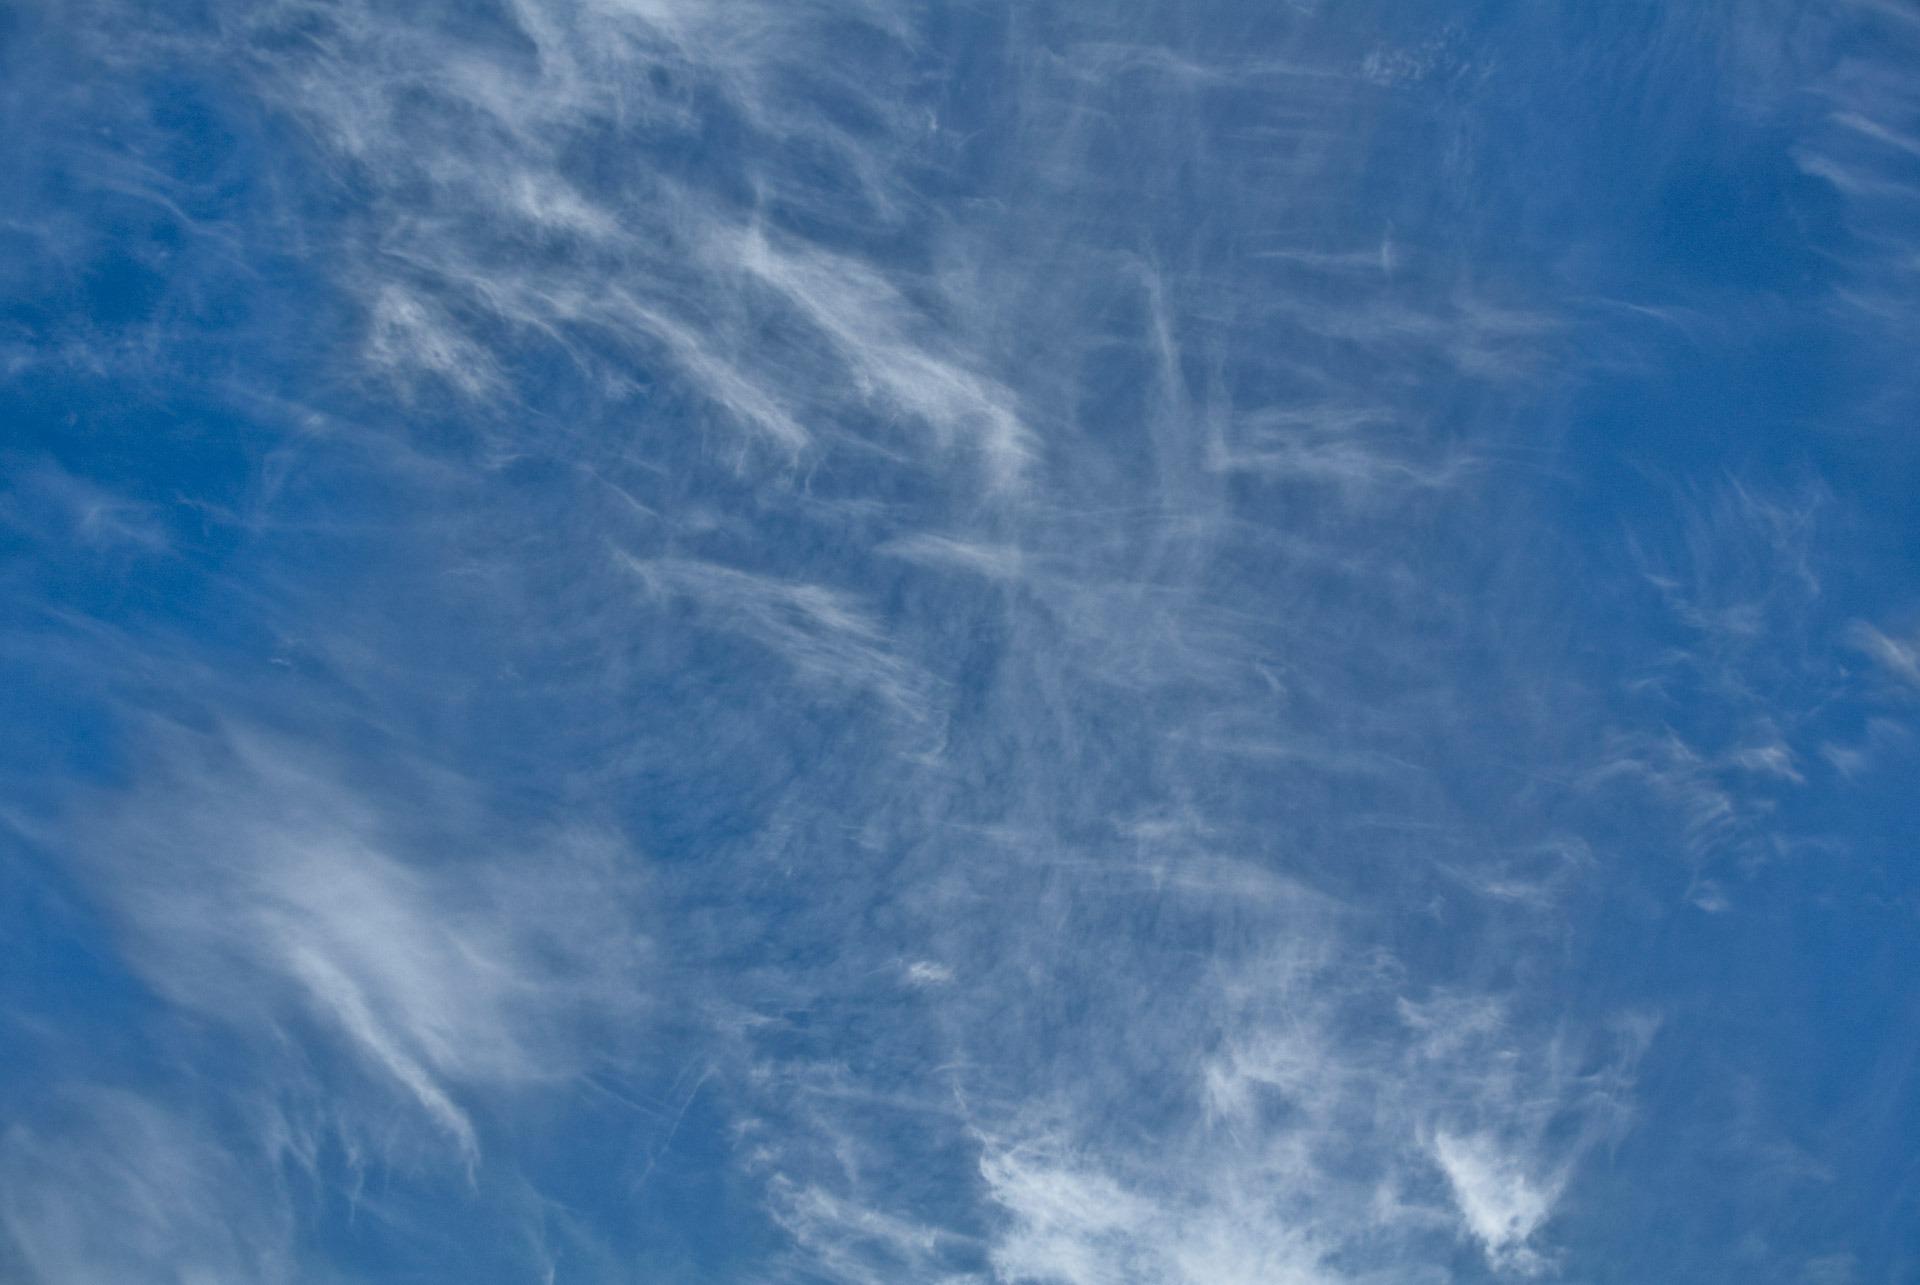
horizon, open, cloud, sky, white, skyline, sunlight, air, texture, wave, atmosphere, daytime, clear, environment, idyllic, reflection, high, heaven, tranquil, weather, cumulus, overcast, blue, freedom, cloudscape, day, scene, dramatic, stratosphere, vibrant, backdrop, meteorology, meteorological phenomenon, ozone, atmosphere of earth, wind wave